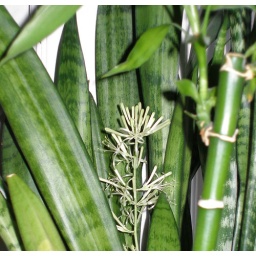
The strange flower coming from one of the plants in the other room.